Asalam Dasht

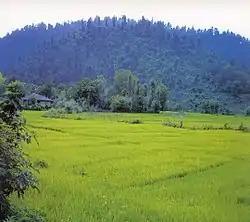
Asaalem Village Landscape, Mazandaran, Iran.

Asalam Dasht (also Romanized as Asālam Dasht) is a village in Sakht Sar Rural District, in the Central District of Ramsar County, Mazandaran Province, Iran. At the 2016 census, its population was 21, in 10 families. Down from 24 in 2006.